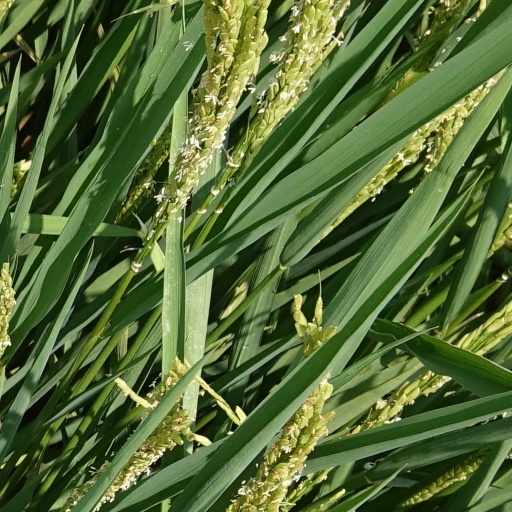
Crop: rice